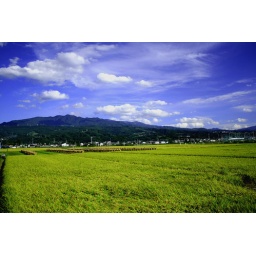
Sunny day, clear blue sky near rice field...